Wonton noodles
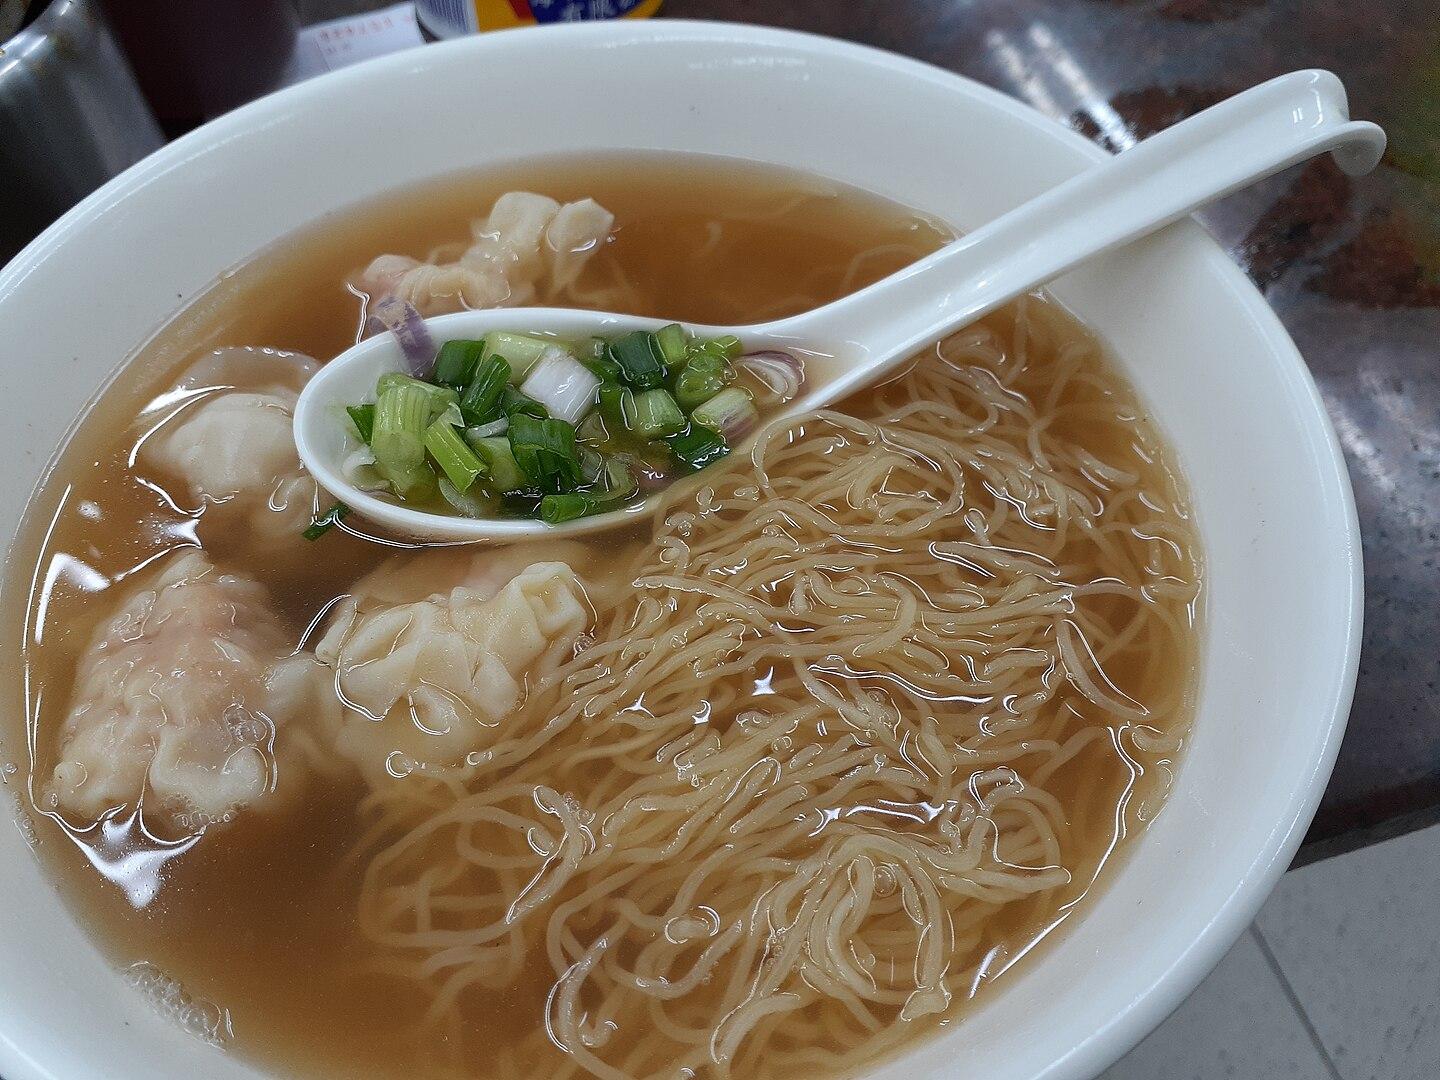
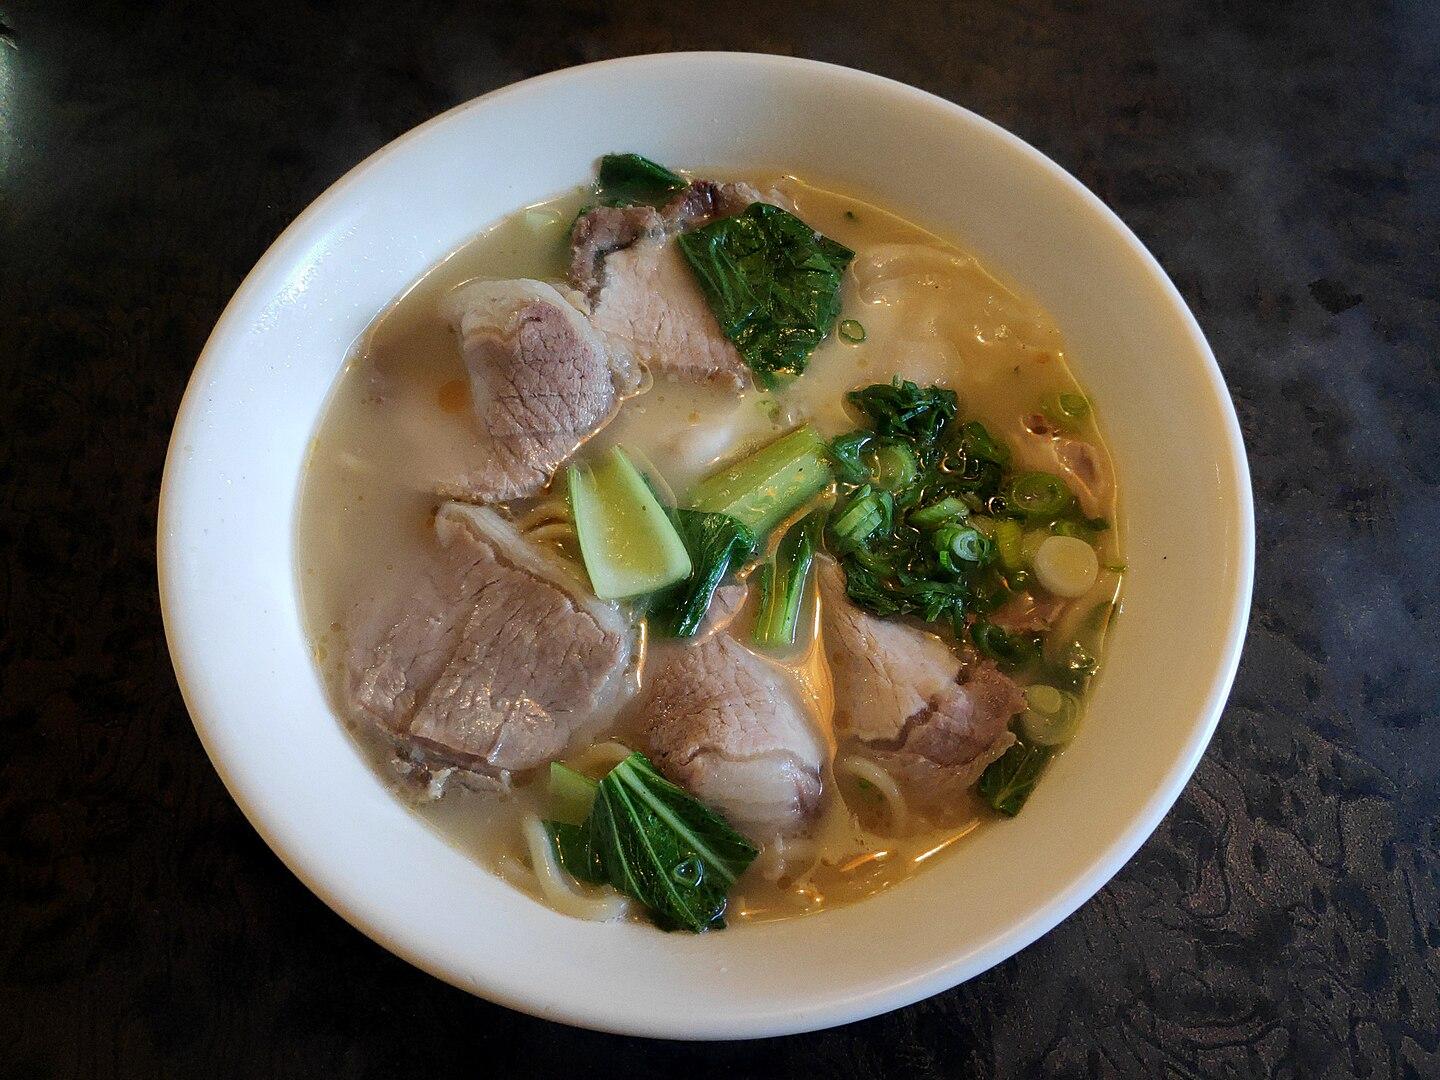
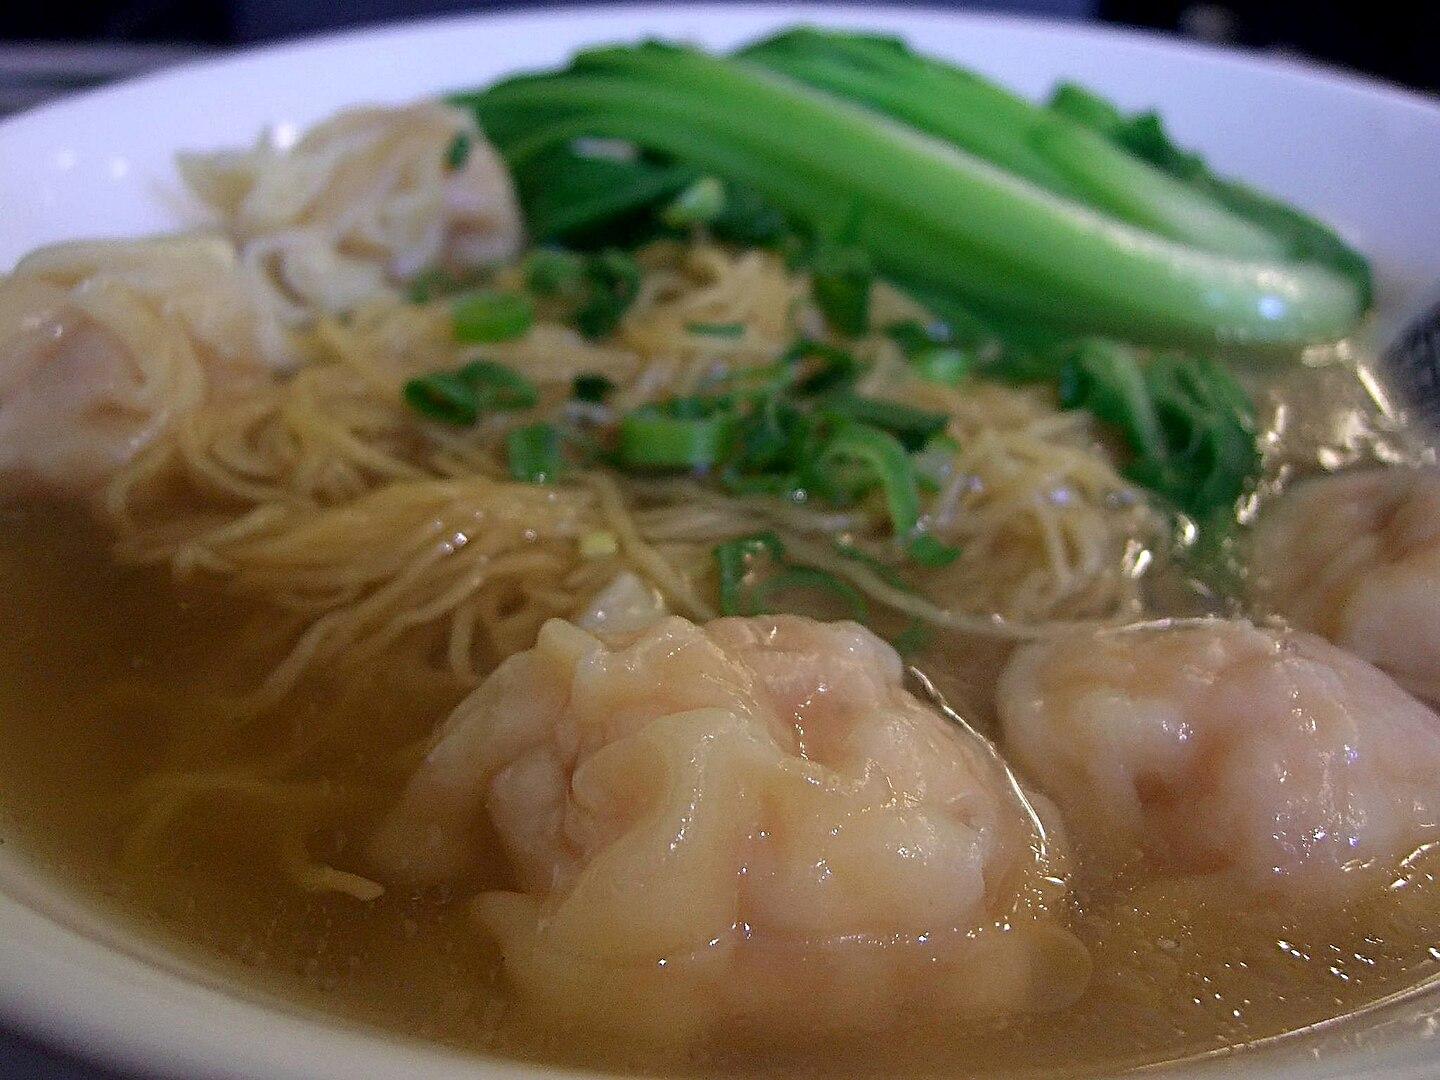
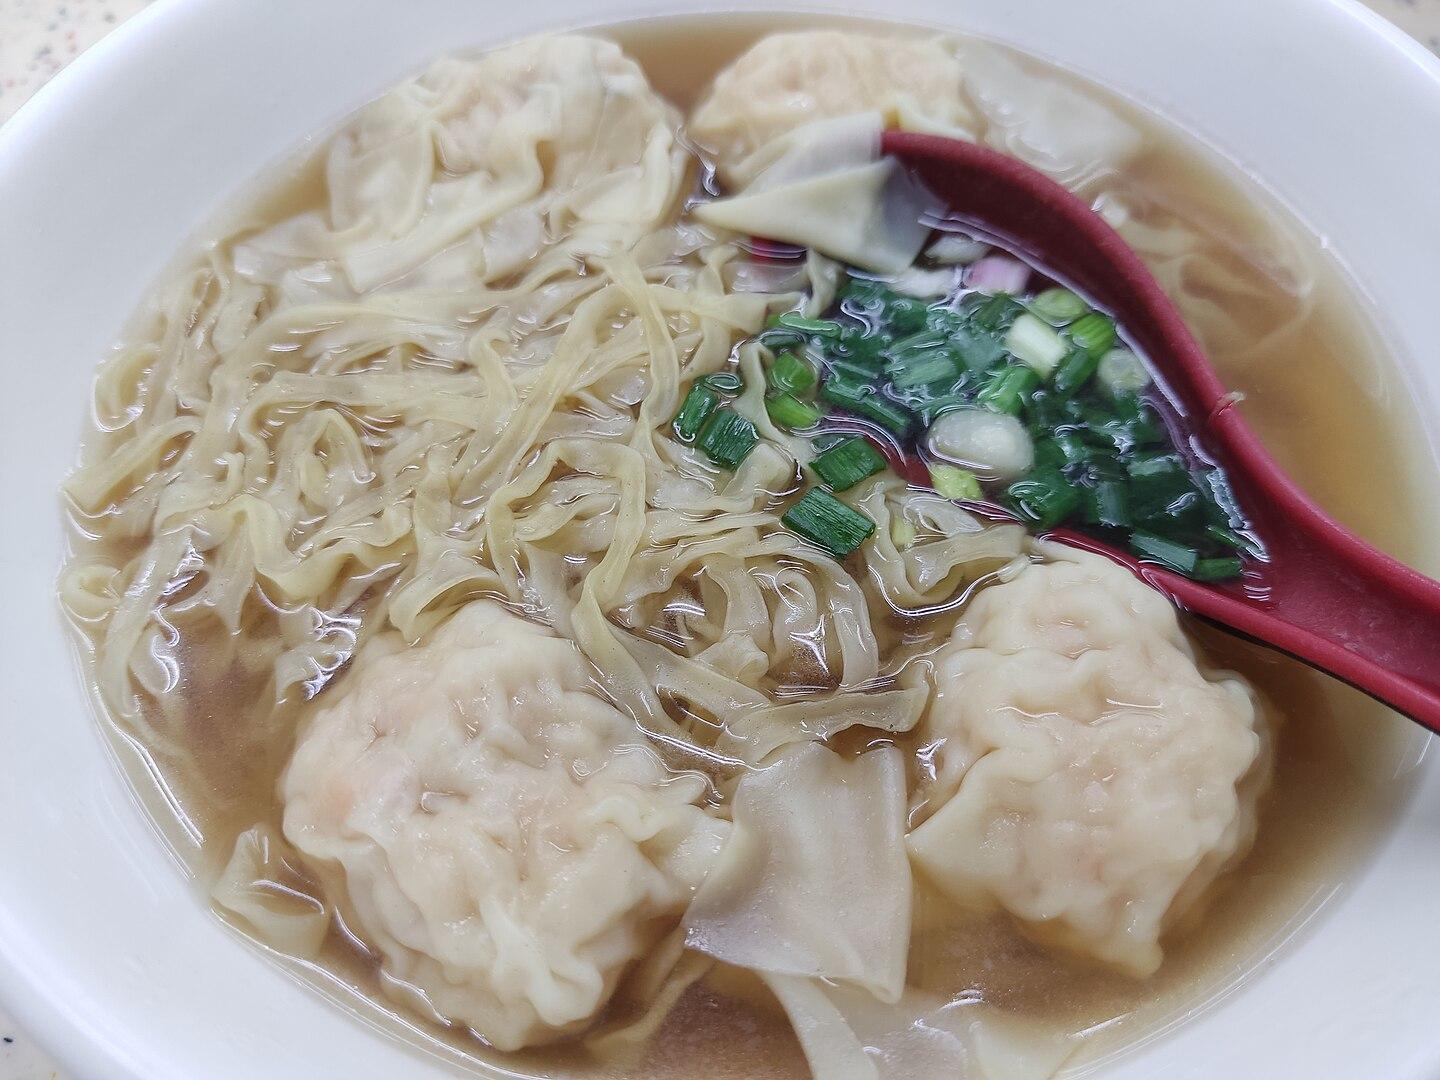
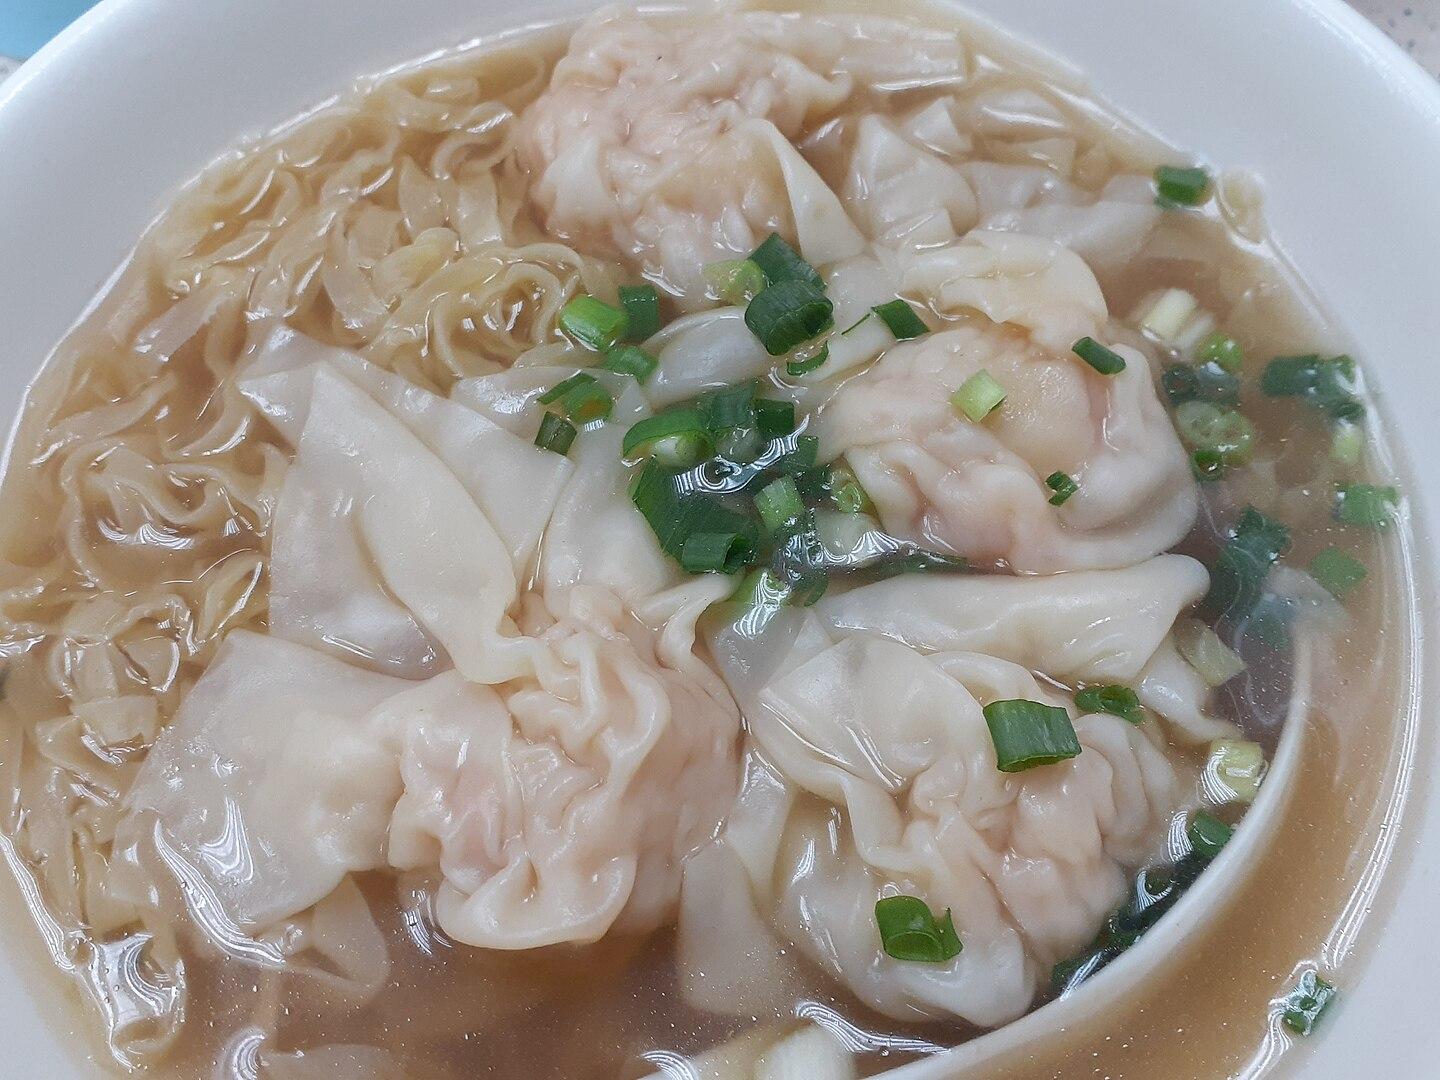
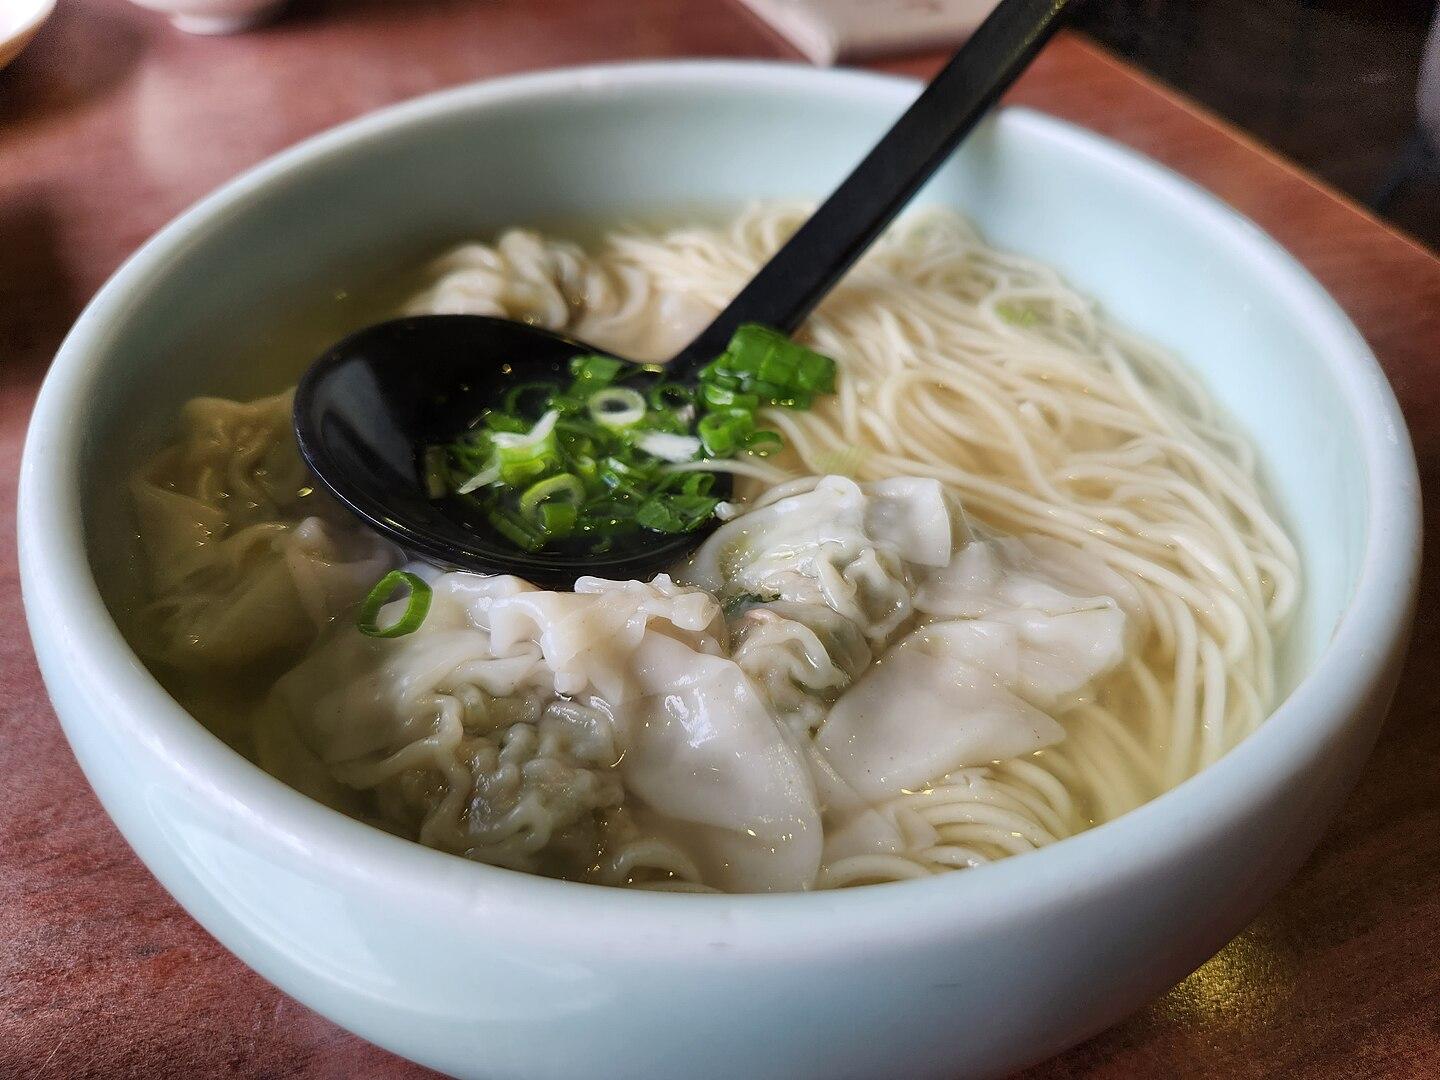
Also known as:
de - German: Wan Tan Nudeln
el - Greek: Γιουντουνμιάν
es - Spanish: Wanton mee
id - Indonesian: Mi wonton
ja - Japanese: ワンタン麺
jv - Javanese: Mi wonton
ko - Korean: 완탄민
ms - Malay: Mi wantan
th - Thai: บะหมี่เกี๊ยว
vi - Vietnamese: Mì hoành thánh
yue - Cantonese: 雲吞麪
zh - Chinese: 餛飩麵
Category: noodle (soup, white noodle)
Cuisine: Cantonese
Associated cuisines: Chinese, Cantonese, Hong Kong, Indonesian, Malaysian, Singaporean, Filipino, Thai
Area: Guangdong, Hong Kong, Indonesia, Malaysia, Singapore, Philippines, Thailand
Countries: Hong Kong, Indonesia, Malaysia, Singapore, Philippines, Thailand
Region: South Eastern Asia, Eastern Asia, , ,
The dish consists of egg noodles served in a hot broth, garnished with leafy Vegetable and wonton dumplings. Common Vegetable include broccoli or kale. The wontons typically contain prawns, chicken or pork, and spring onions, with some variations including mushrooms or black mushroom.